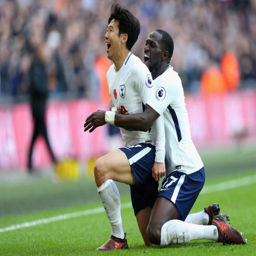
soccer player celebrates scoring his sides first goal with football player during the match .